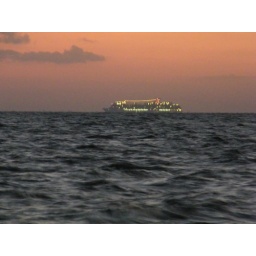
cruise ship begins to appear against the dawn sky